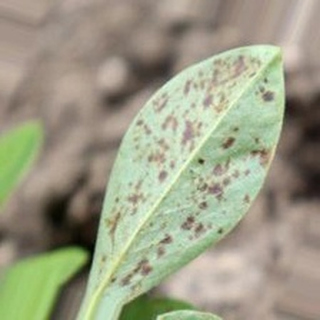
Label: groundnut_rust